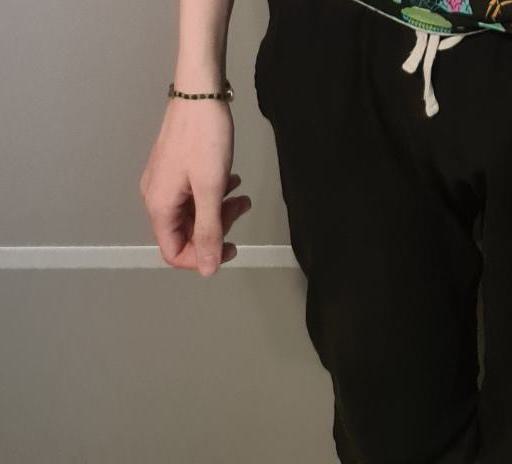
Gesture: no_gesture